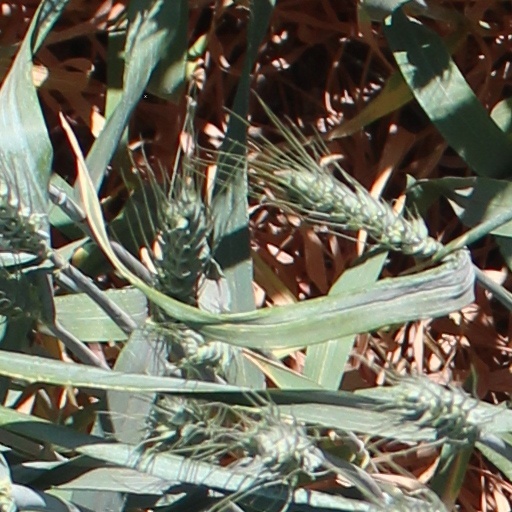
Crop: wheat